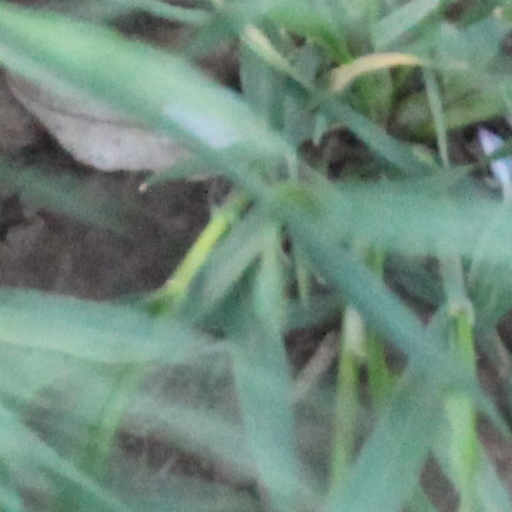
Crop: wheat